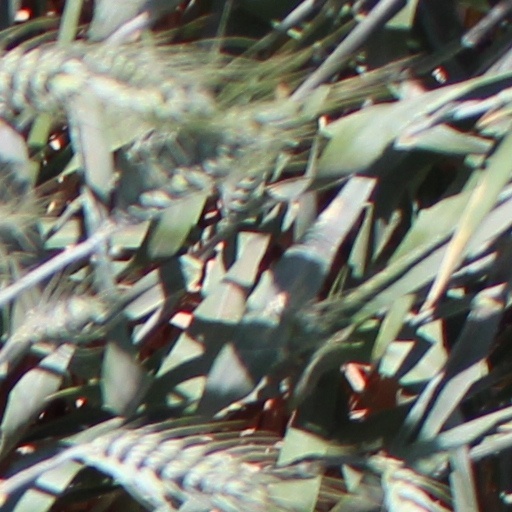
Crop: wheat